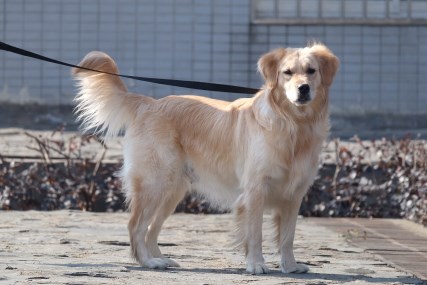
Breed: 5355-n000126-golden_retriever